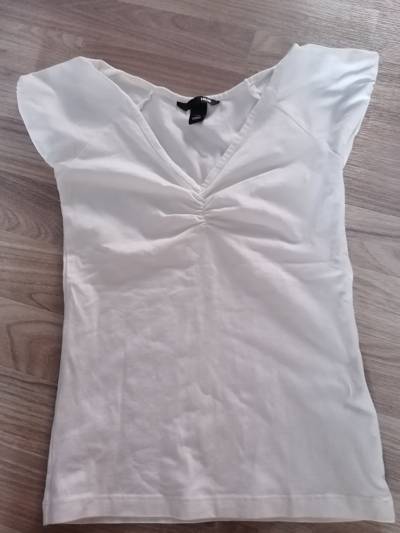
Waste category: clothes